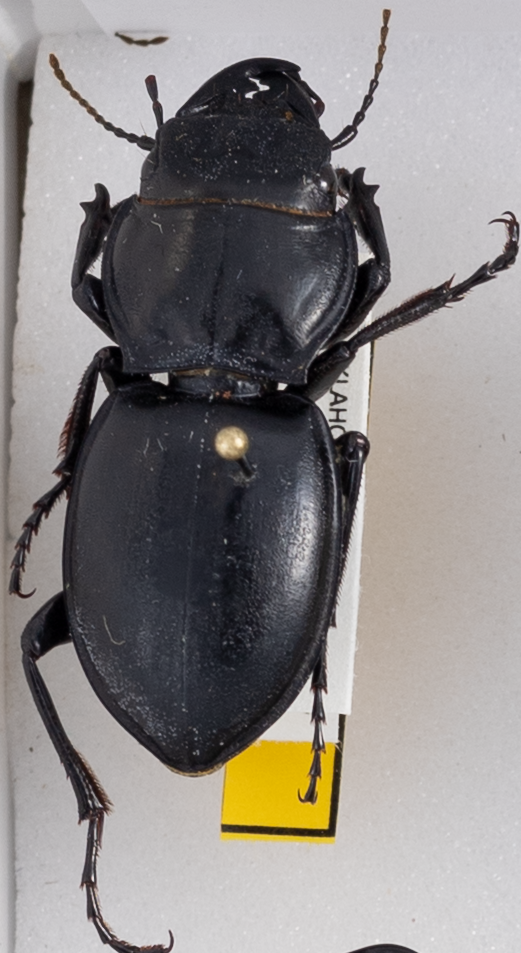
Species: Pasimachus californicus
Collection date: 2015-08-04
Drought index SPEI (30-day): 0.84
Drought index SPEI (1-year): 0.8
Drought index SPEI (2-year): -0.62